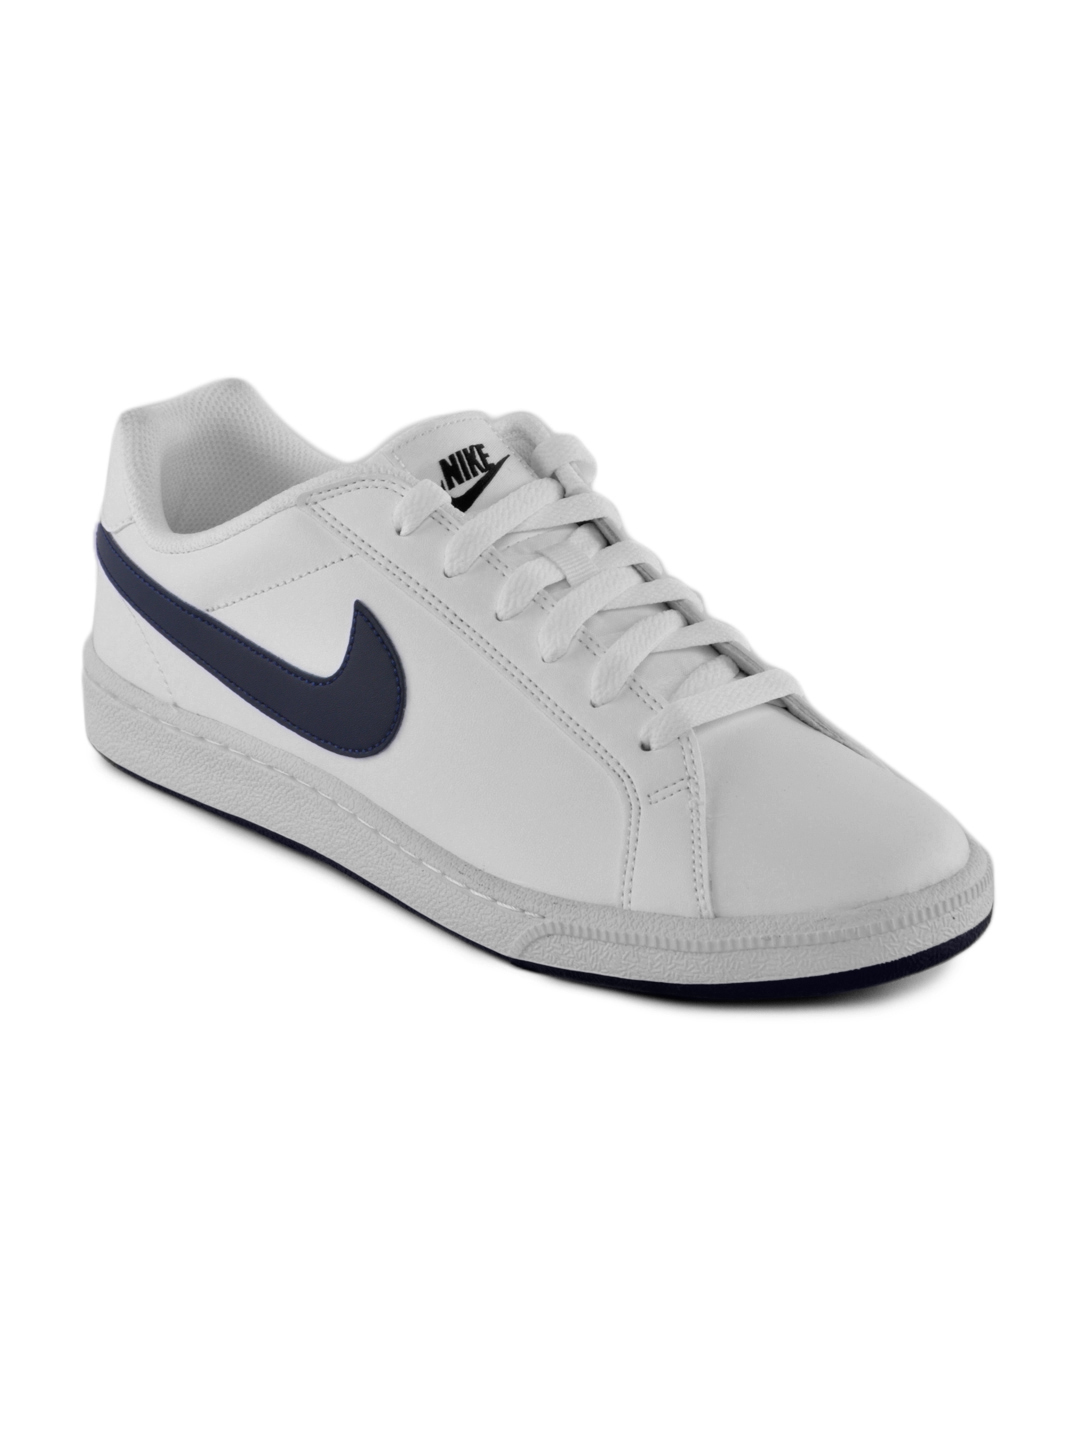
Nike Men Court Majestic White Casual Shoes
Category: Footwear / Shoes / Casual Shoes
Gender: Men
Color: White
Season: Summer 2012
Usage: Casual